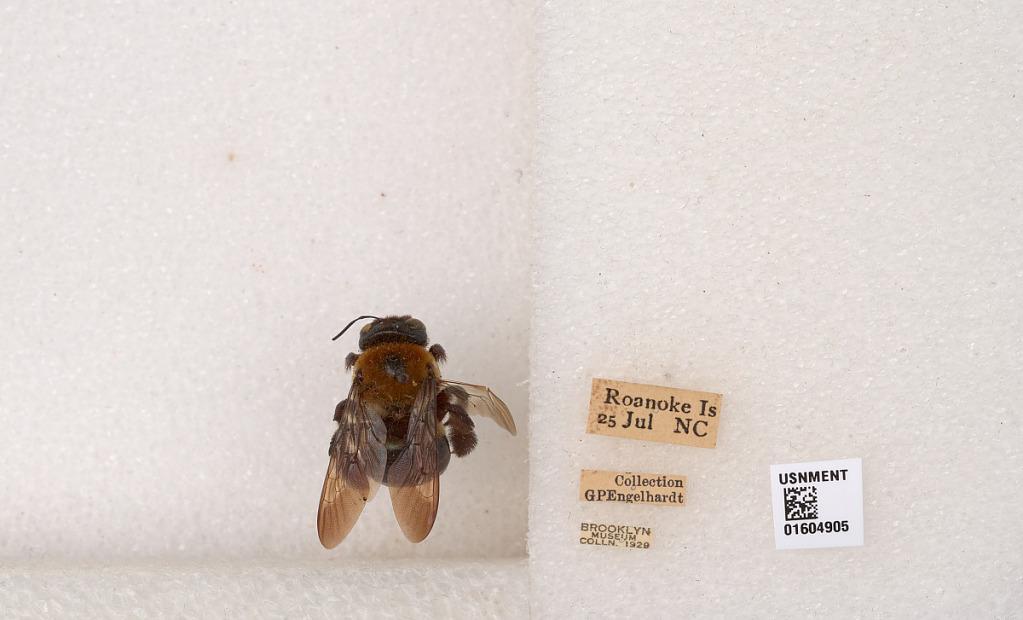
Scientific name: Xylocopa (Xylocopoides) virginica virginica (Linnaeus)
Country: United States
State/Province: North Carolina
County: Dare
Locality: Roanoke Island
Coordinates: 35.8827, -75.6555